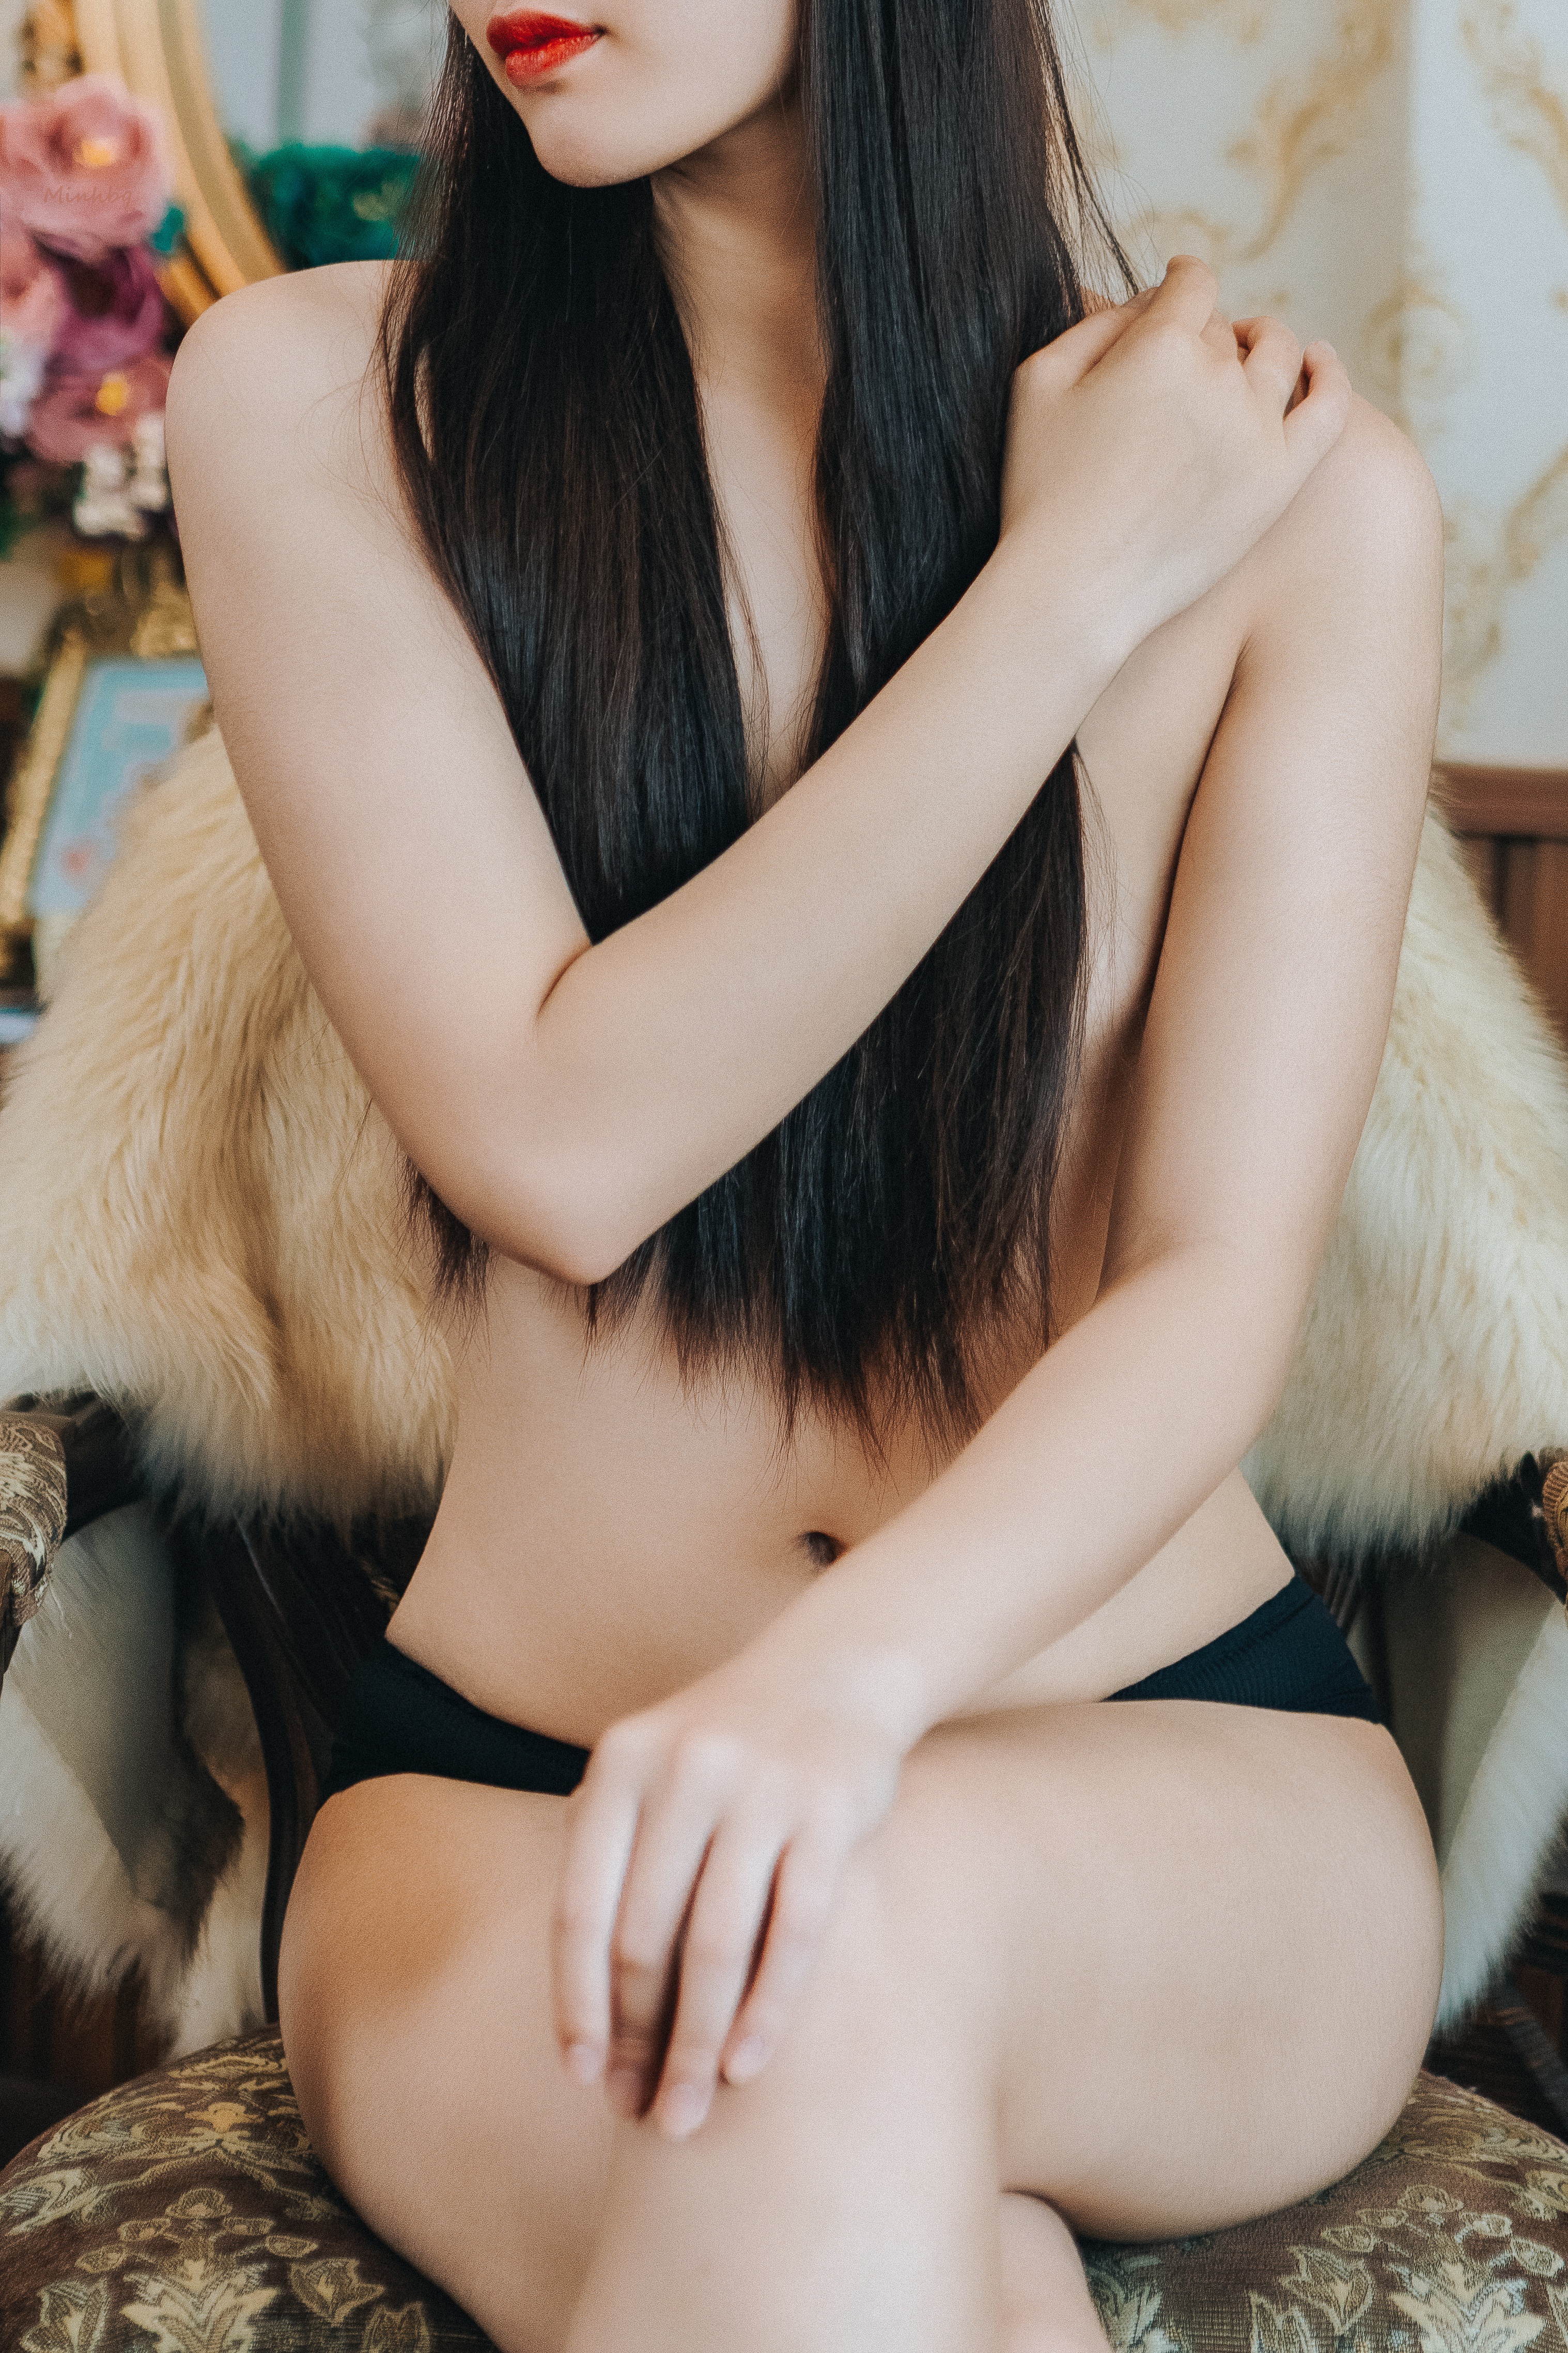
woman, hair, joint, skin, lip, hand, hairstyle, shoulder, arm, muscle, leg, neck, human body, eyelash, thigh, finger, black hair, comfort, knee, waist, long hair, fashion model, youth, human leg, chest, layered hair, brown hair, blond, trunk, undergarment, sitting, abdomen, lingerie, fashion accessory, pattern, navel, foot, flesh, jewellery, art model, fur, photo shoot, nail, model